Dushman Duniya Ka

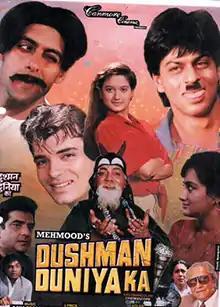
Theatrical release poster

Dushman Duniya Ka is a 1996 Hindi-language drama film, directed by Mehmood and produced by Ashok Mishra, Babubhai, Masoom Ali under the Canmore Cinema banner. It stars Jeetendra, Sumalatha, Manzoor Ali, Laila while Shah Rukh Khan and Salman Khan appeared in guest appearances. The music was composed by Anu Malik. The film is a debut to Laila and Manzoor Ali. The film was a box office failure.